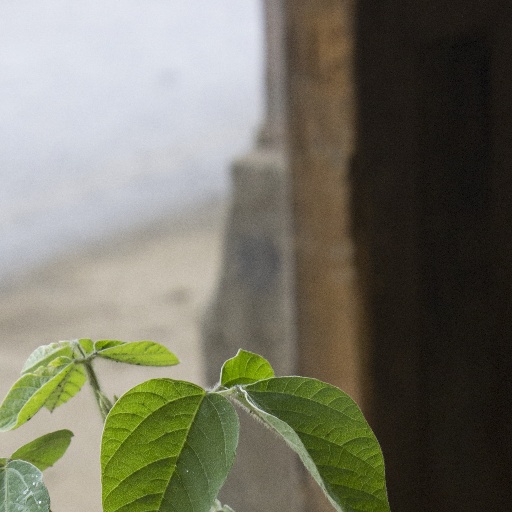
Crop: soybean